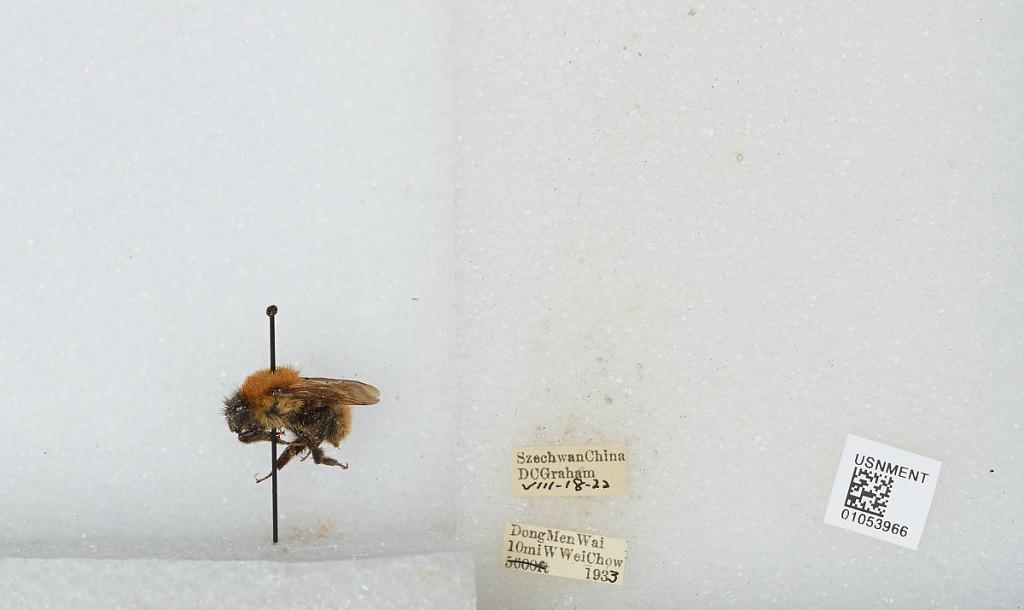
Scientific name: Bombus sp.
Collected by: D. Graham
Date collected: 1933-8-18
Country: China
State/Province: Sichuan
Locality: Dong Men Wai 10 mi W Wei Chow